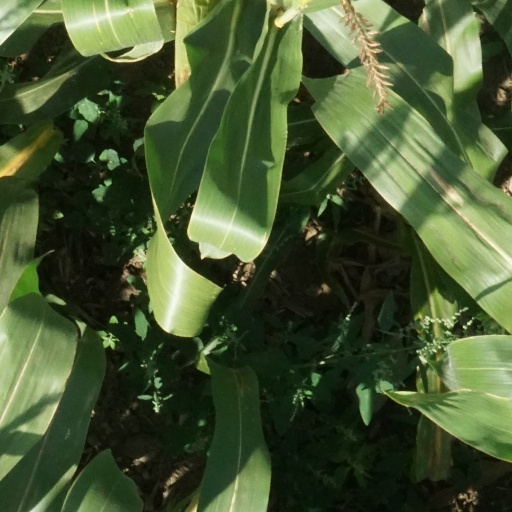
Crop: maize; corn